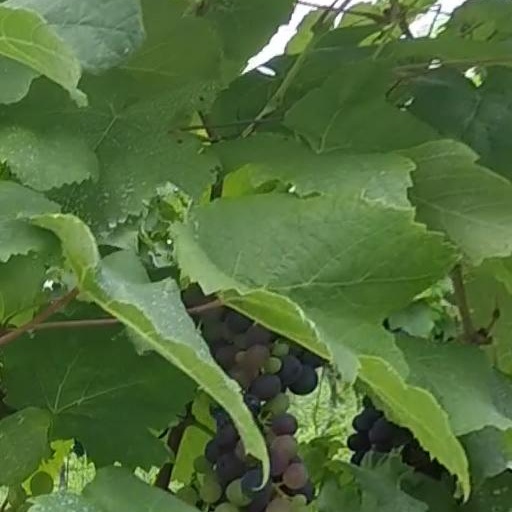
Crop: grape